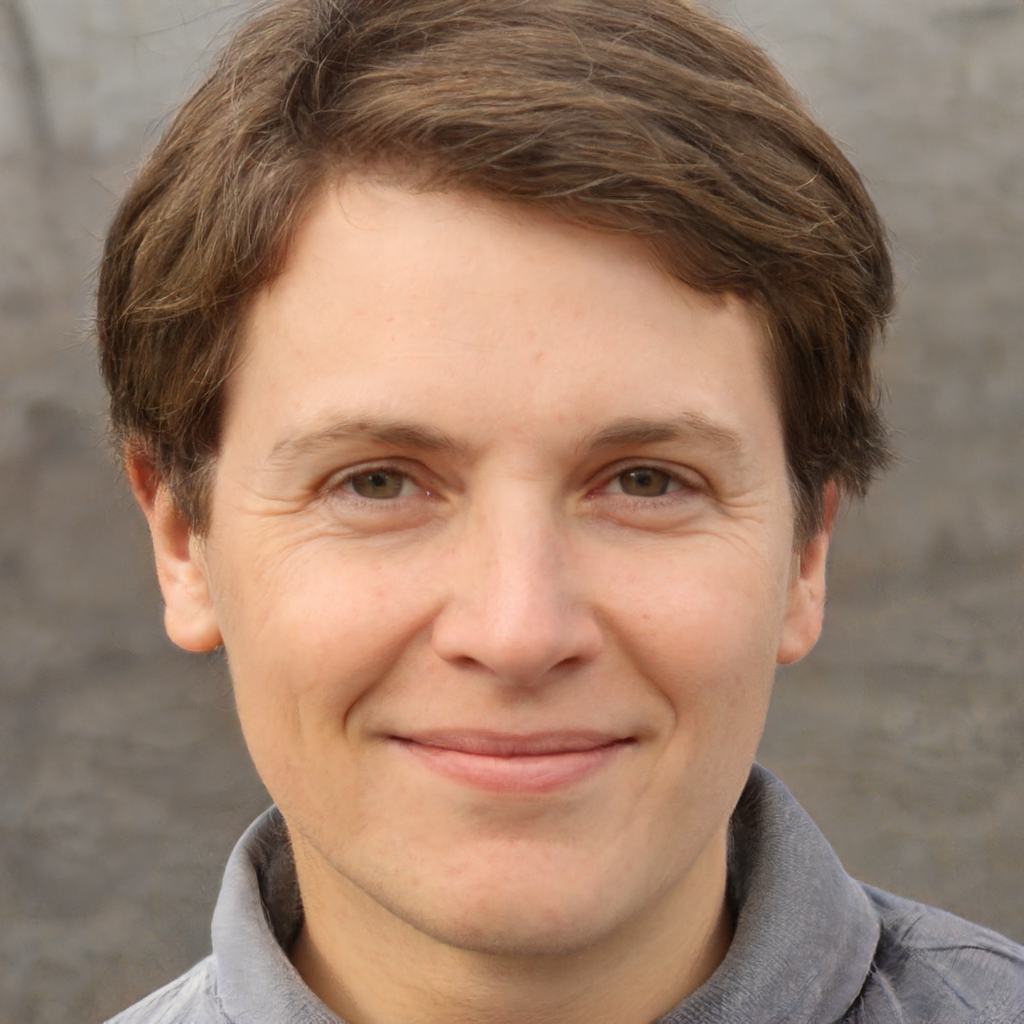
Label: Colored